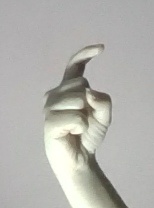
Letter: ra